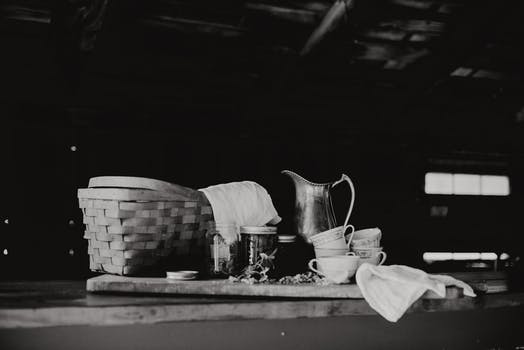
Label: No Watermark